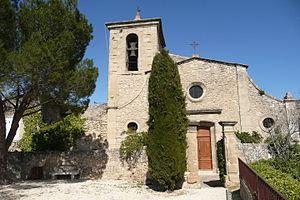
Eglise de Taillades.